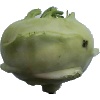
Label: Kohlrabi 1